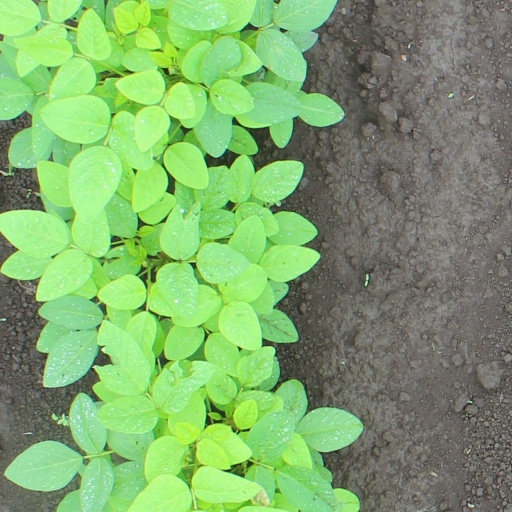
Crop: soybean